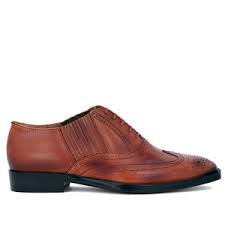
Label: Brogue